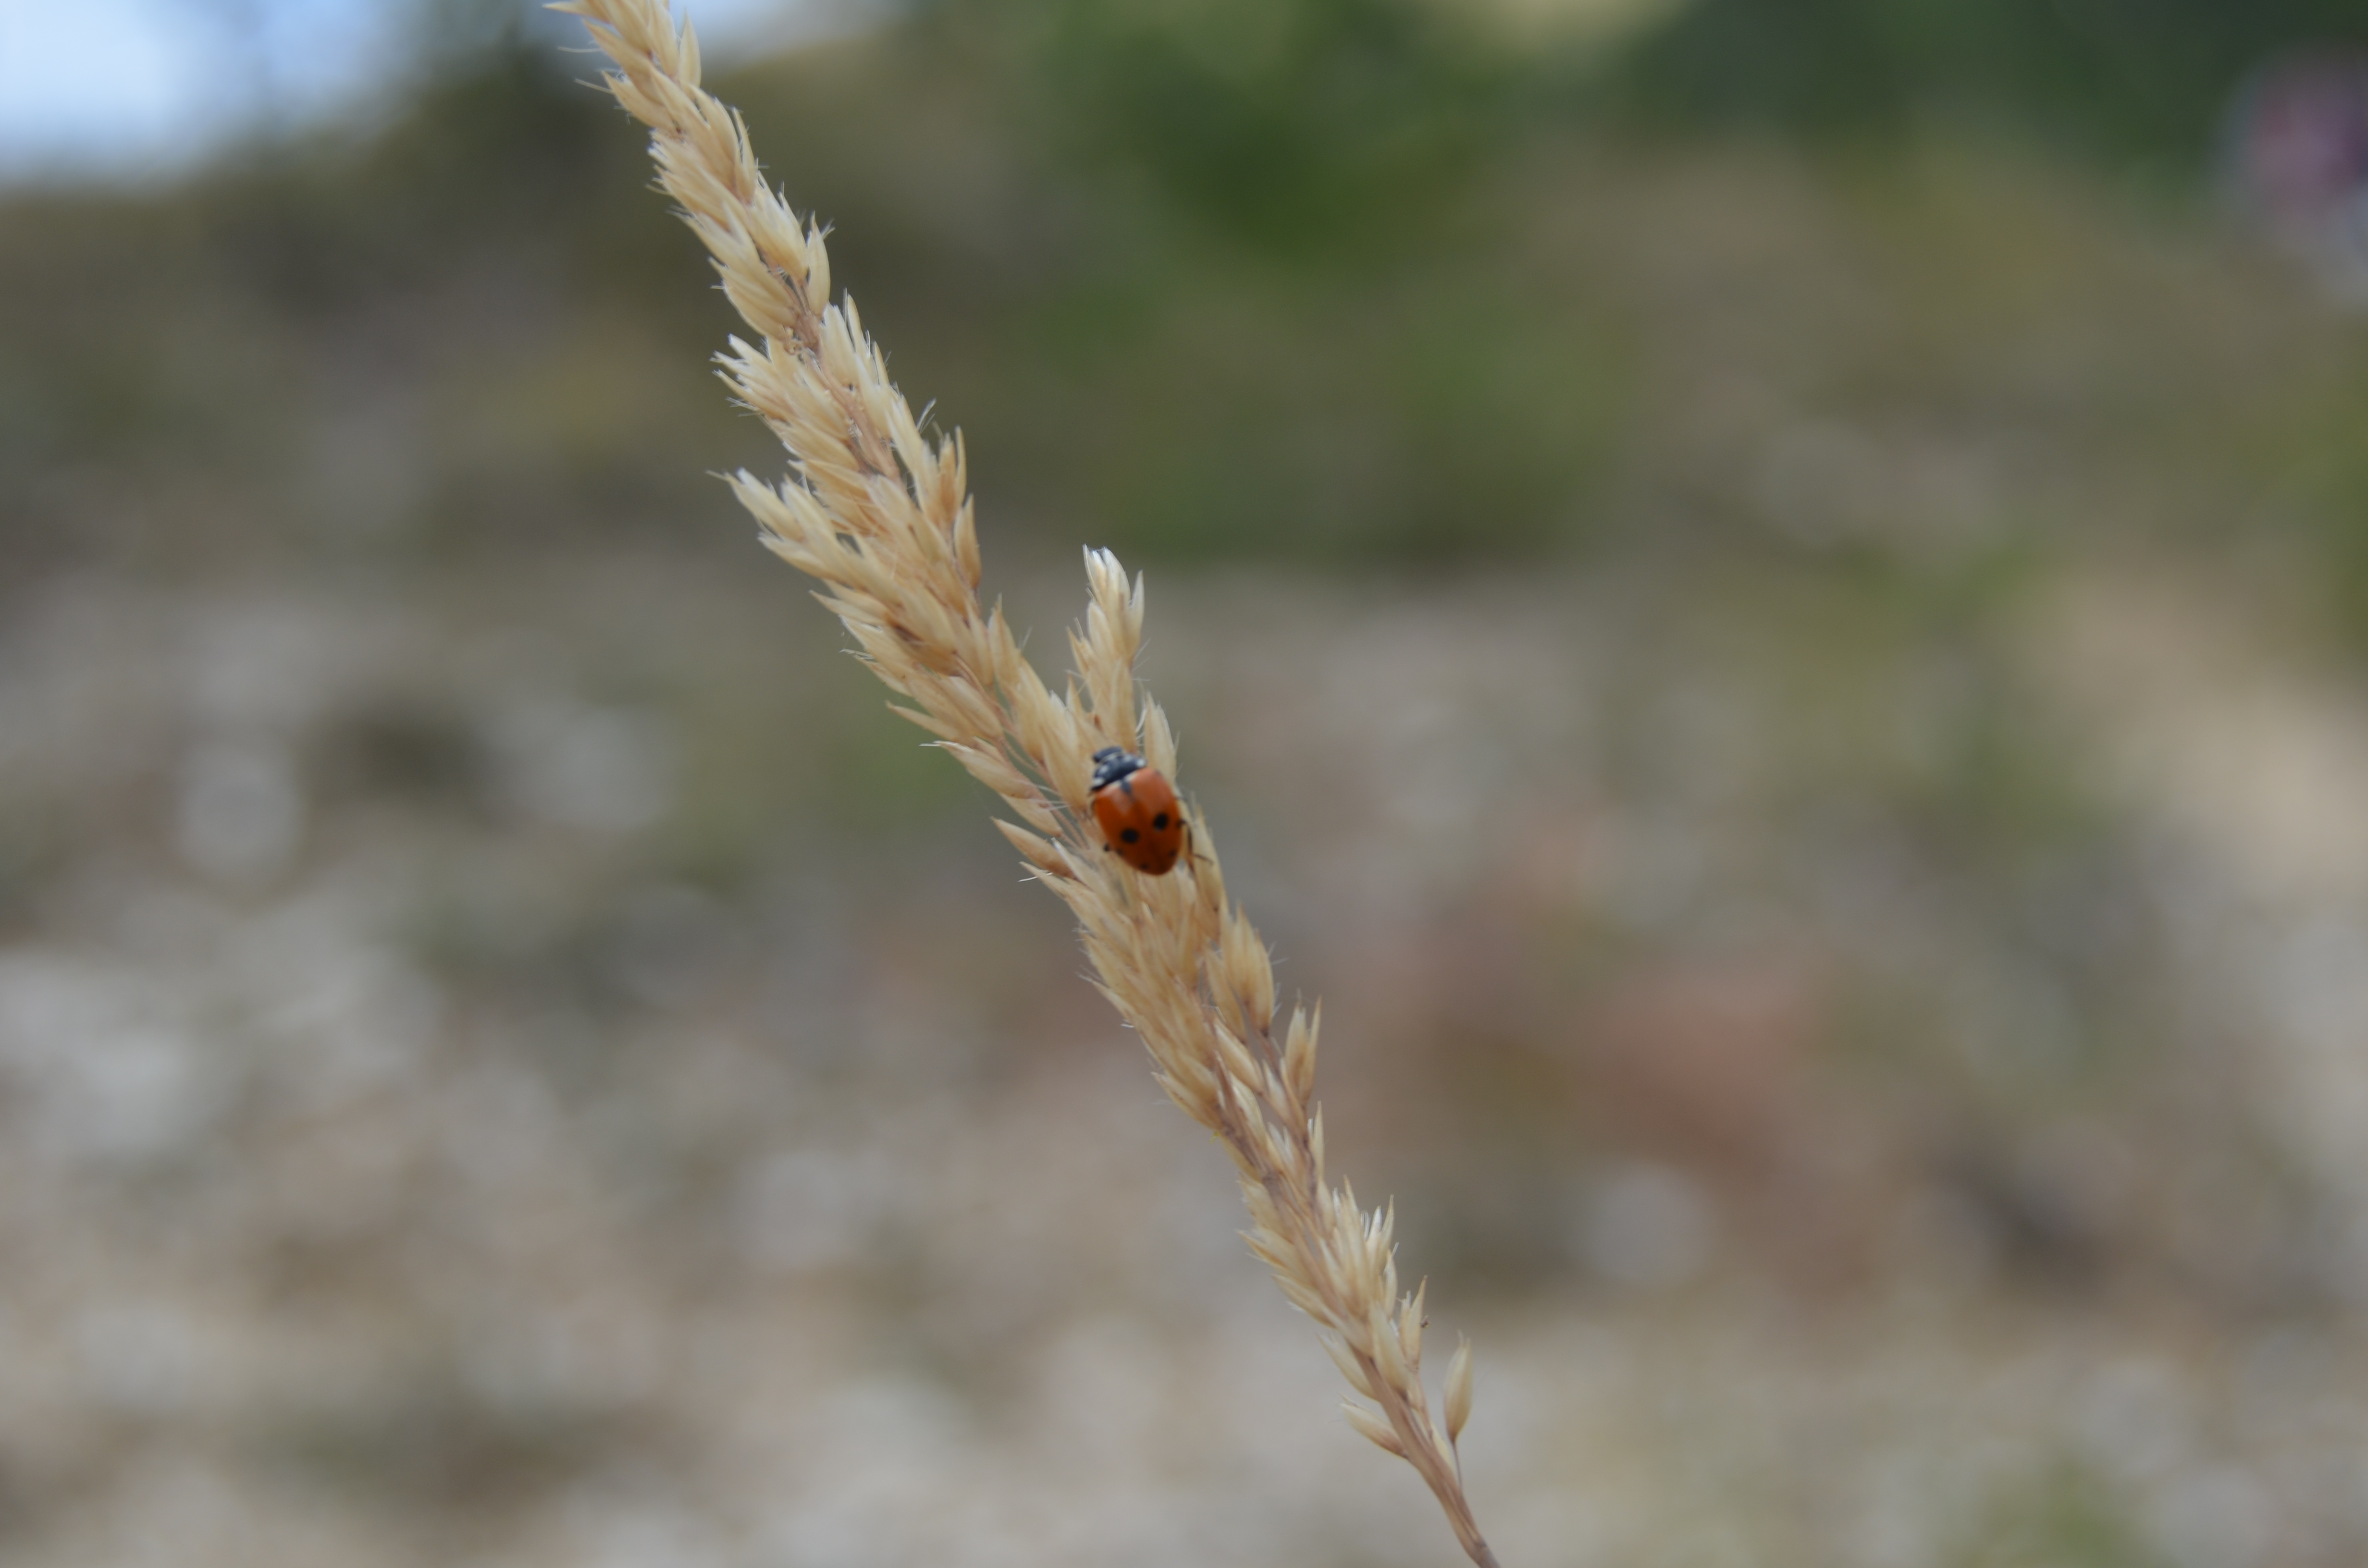
campaign, ladybug, provence, grass family, plant, grass, twig, plant stem, macro photography